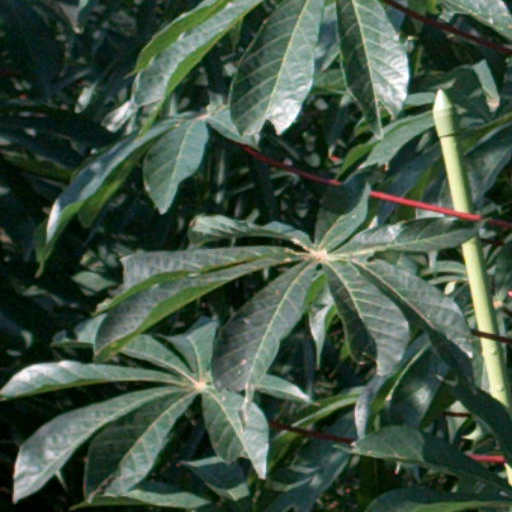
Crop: cassava